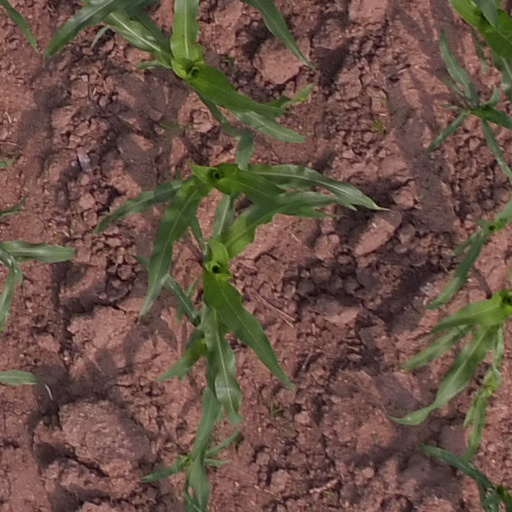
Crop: maize; corn